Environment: lab
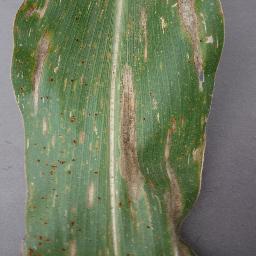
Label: northern_corn_leaf_blight